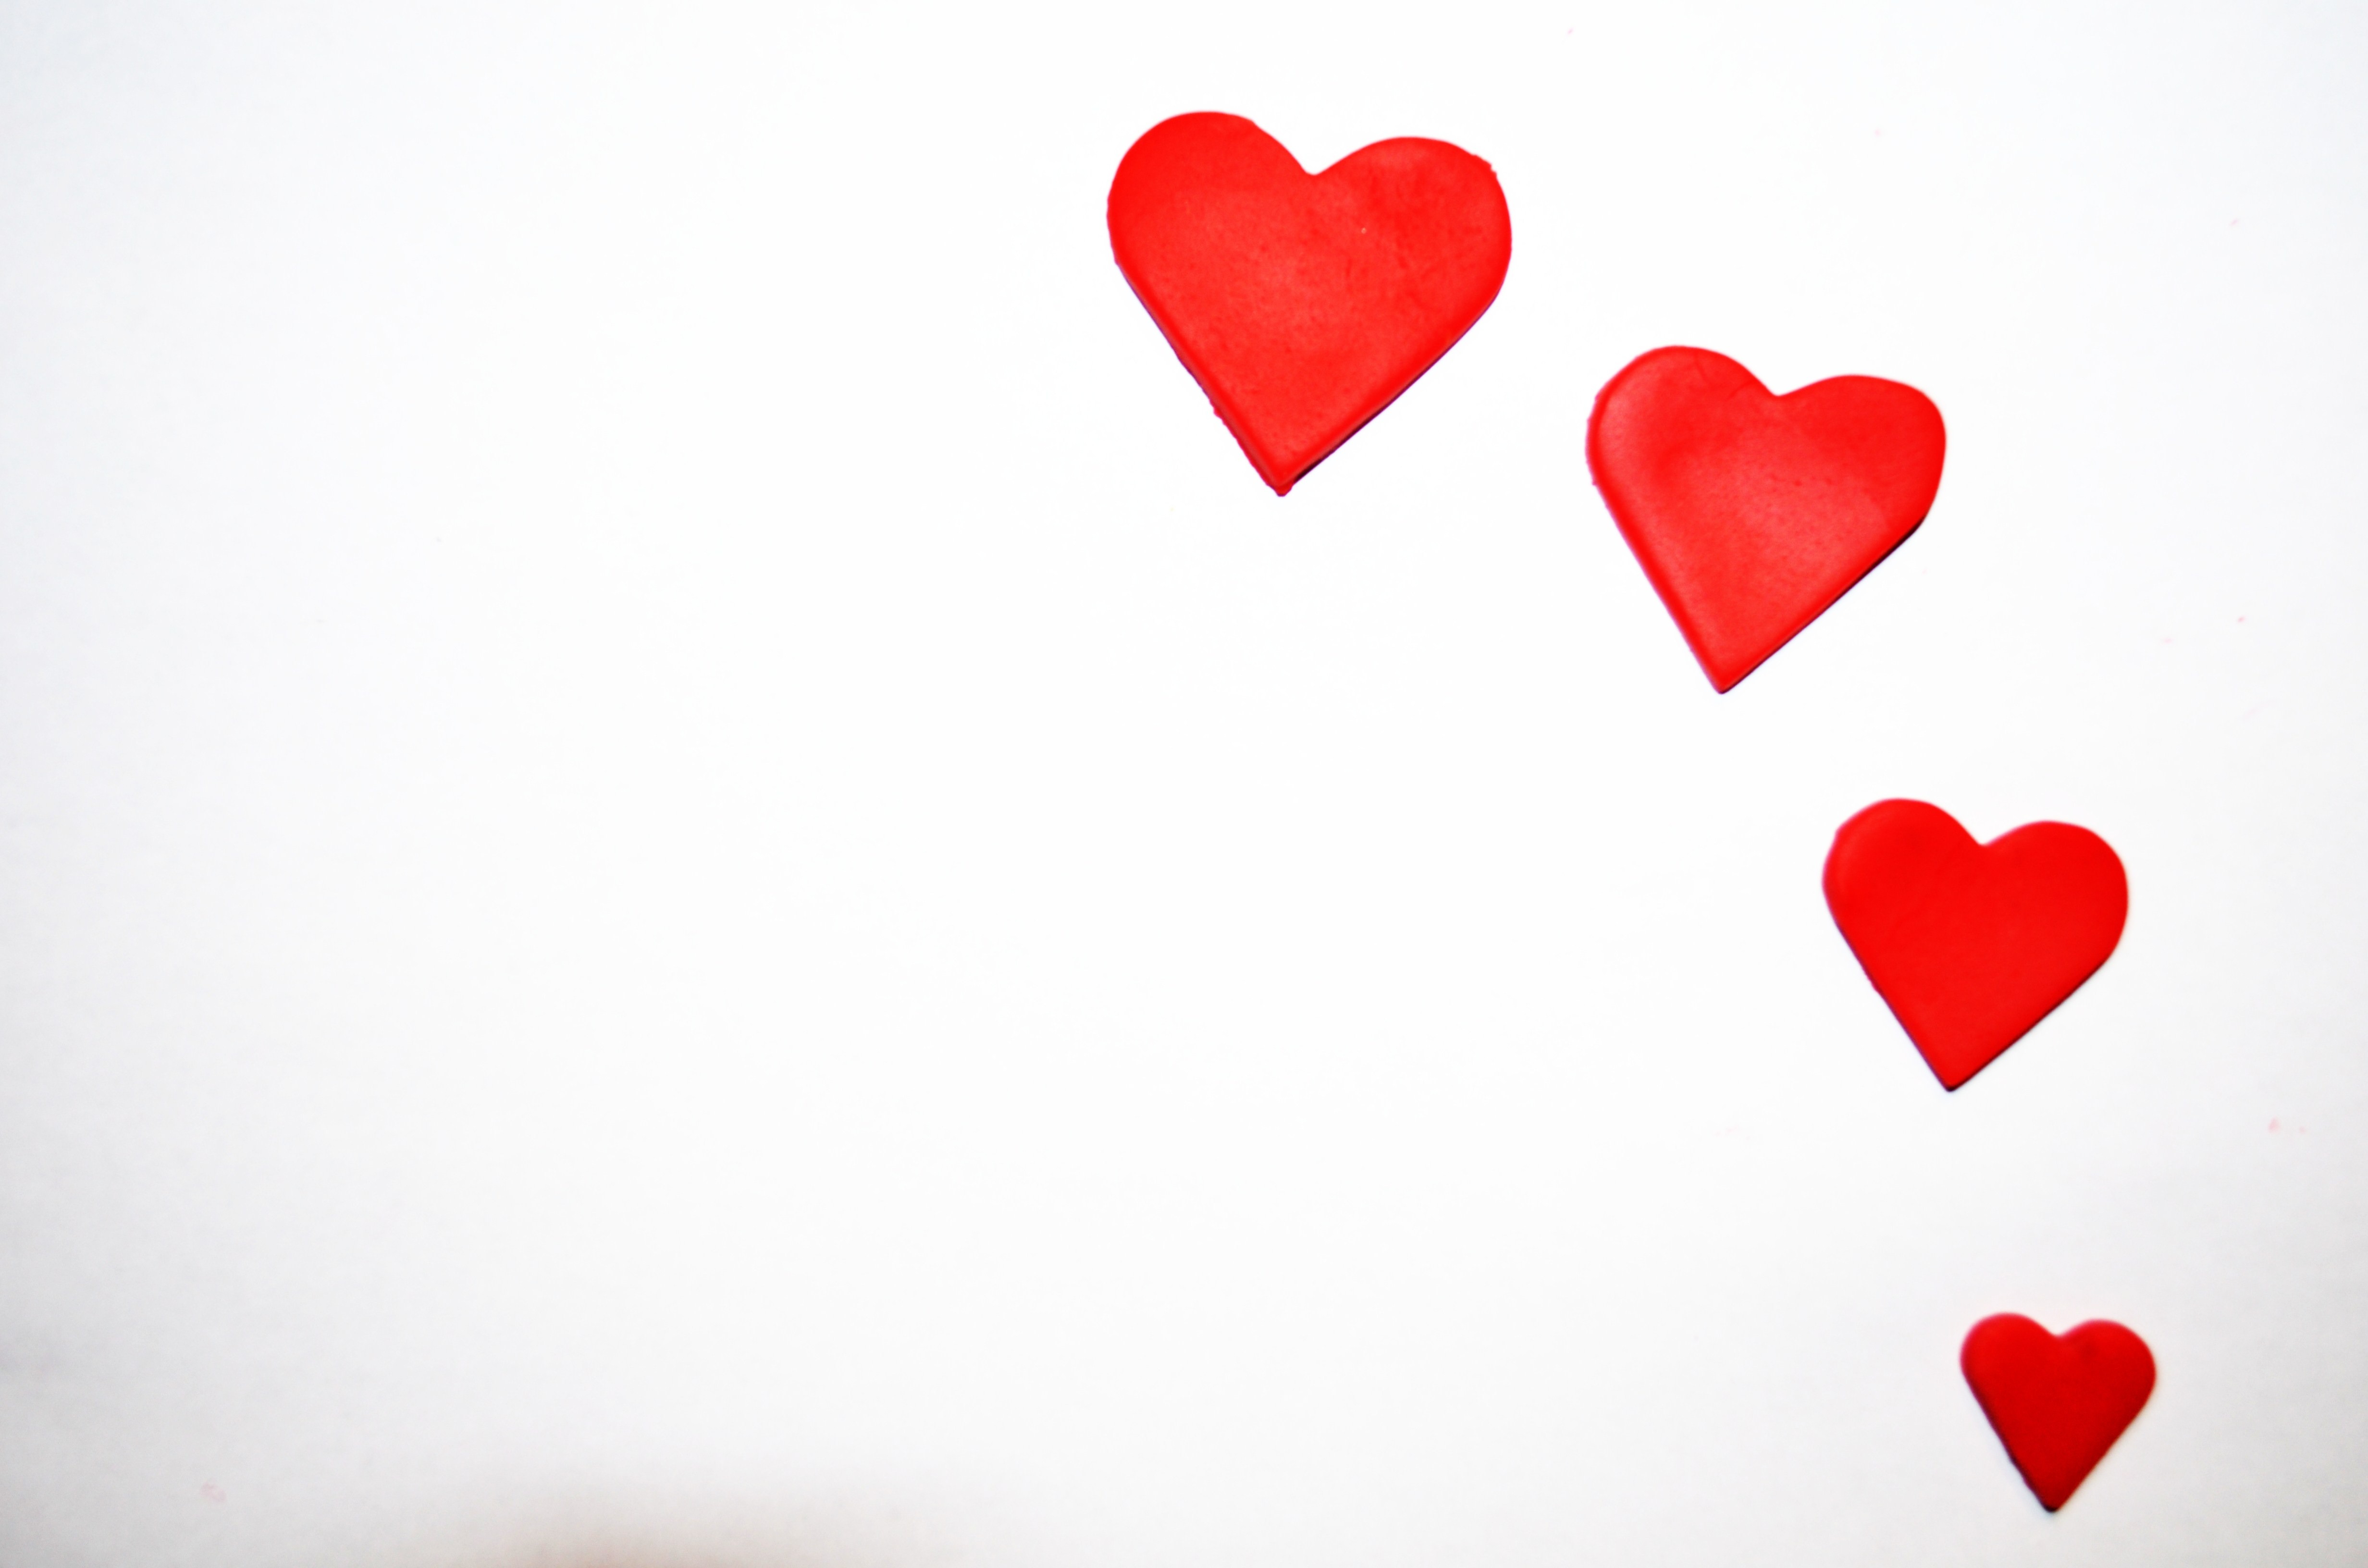
flower, petal, love, heart, red, baby, lip, boyfriend, girlfriend, human body, font, cards, background, illustration, relationship, day, organ, greeting, emotion, desire, valentine's day, valentine's